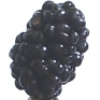
Label: Mulberry 1